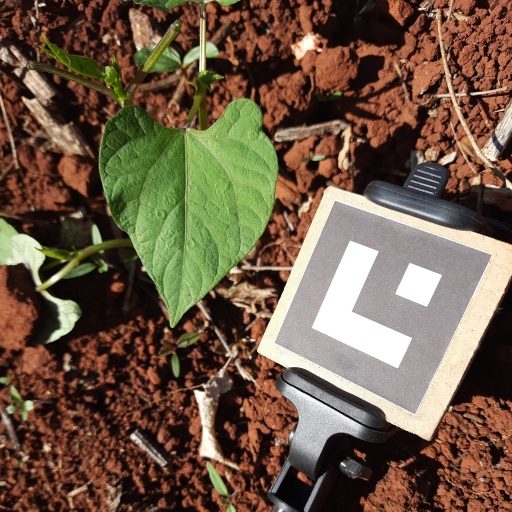
Observations: flat surface, no eating holes, under sunlight